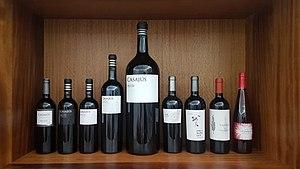
Casajus, ou Bodegas Casajús, en français Domaine Casajús, est un domaine viticole familial espagnol.